Stevens Institute of Technology

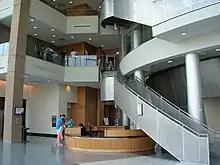
Inside the Babbio Center at Stevens Institute of Technology

Purchased by the institute to fill a shortfall in student housing, the ship's operating costs during the initial years of service were comparable to conventional land-based dormitory housing. In later years, however, the ship's burgeoning operating and repair costs, combined with a more favorable housing outlook, forced the institute to sell "Stevens" in 1975. In tribute, one of her 6-ton anchors was prominently placed on the campus grounds by the graduating Class of 1975. In August 1975, the ship was towed to a shipyard in Chester, Pennsylvania, and she was subsequently scrapped in 1979.